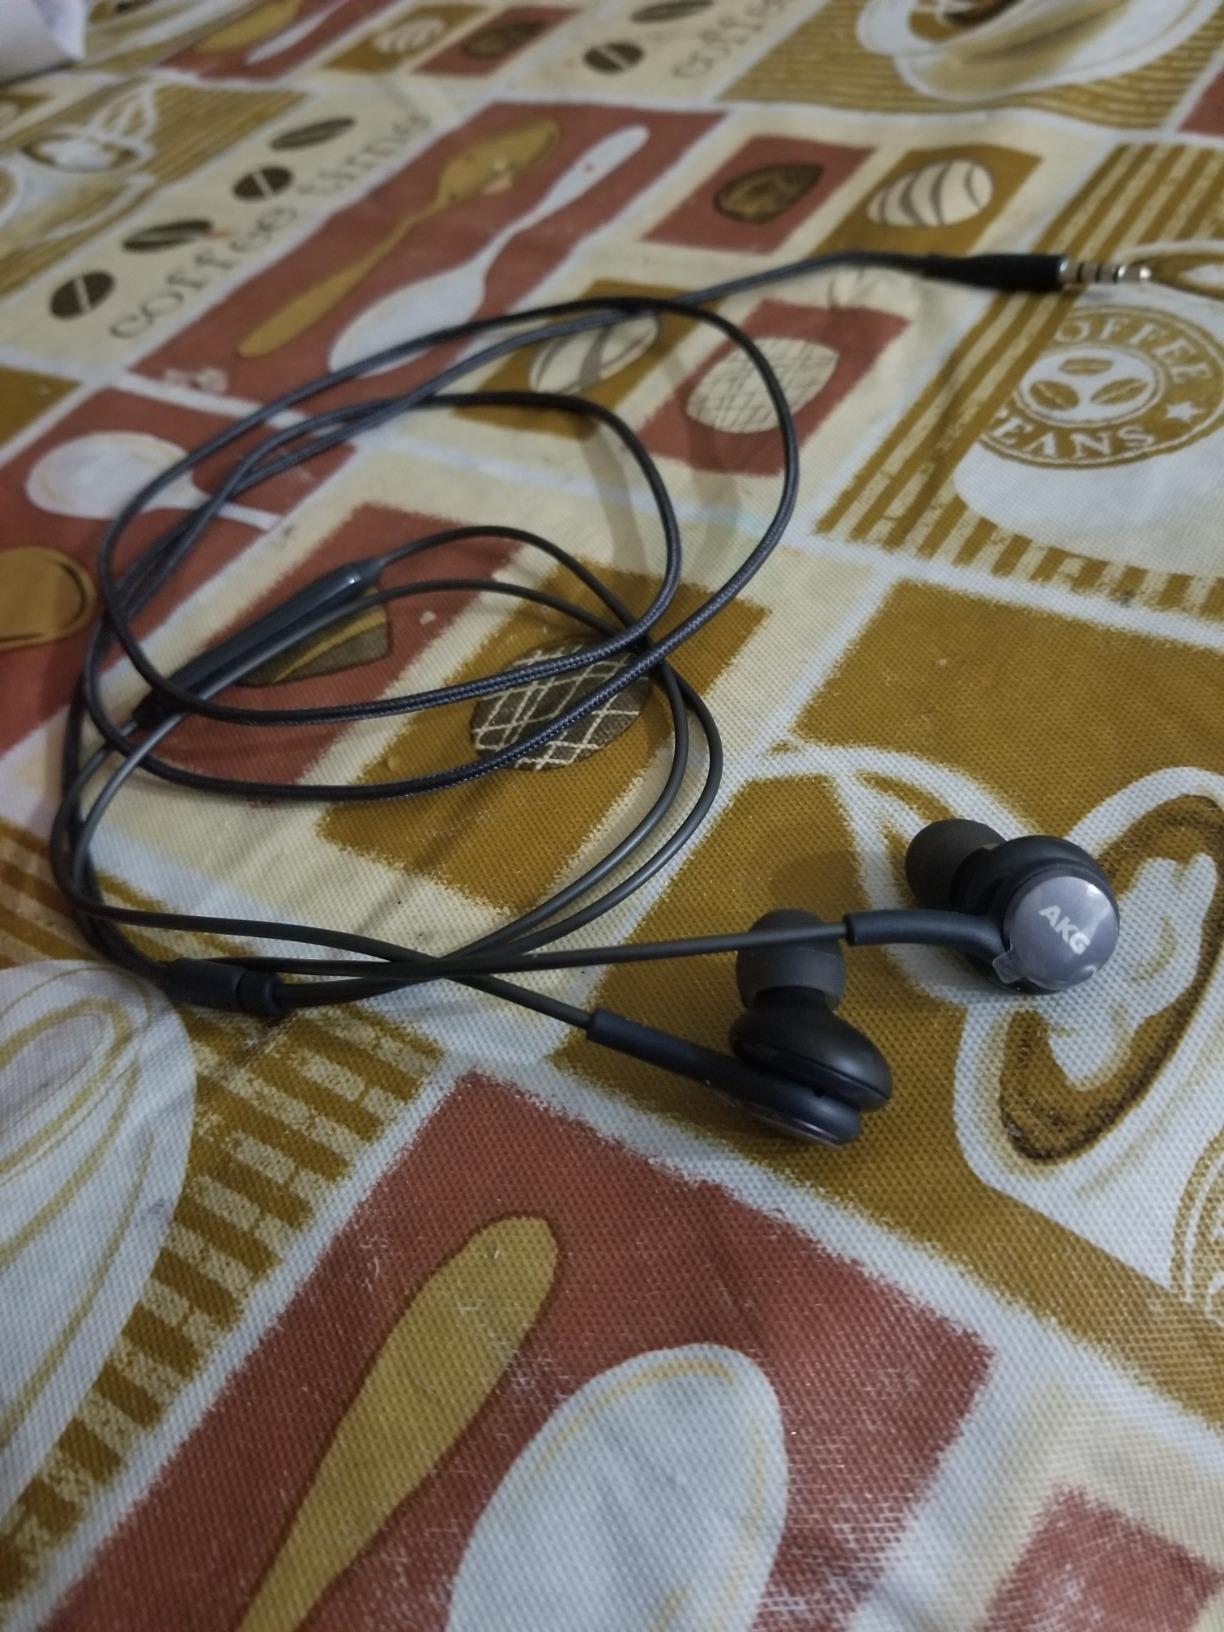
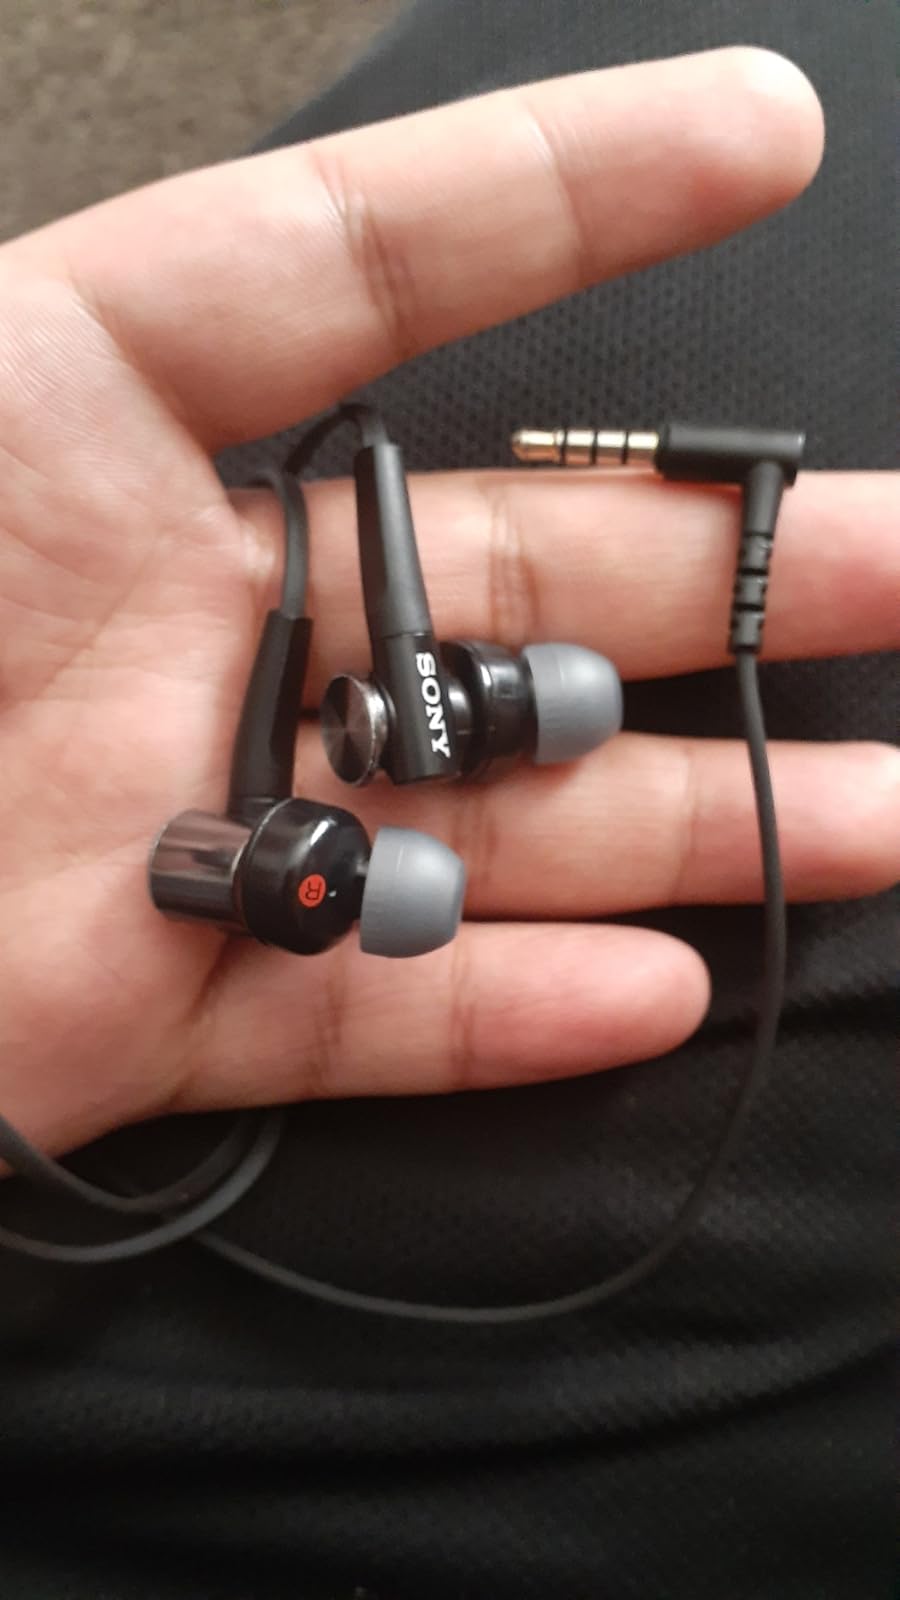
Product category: headphones
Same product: no